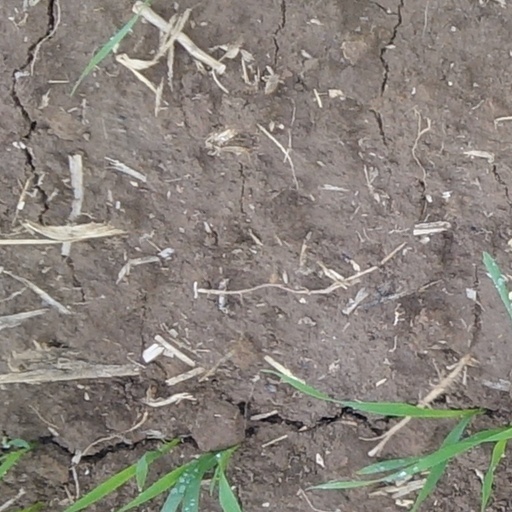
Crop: wheat